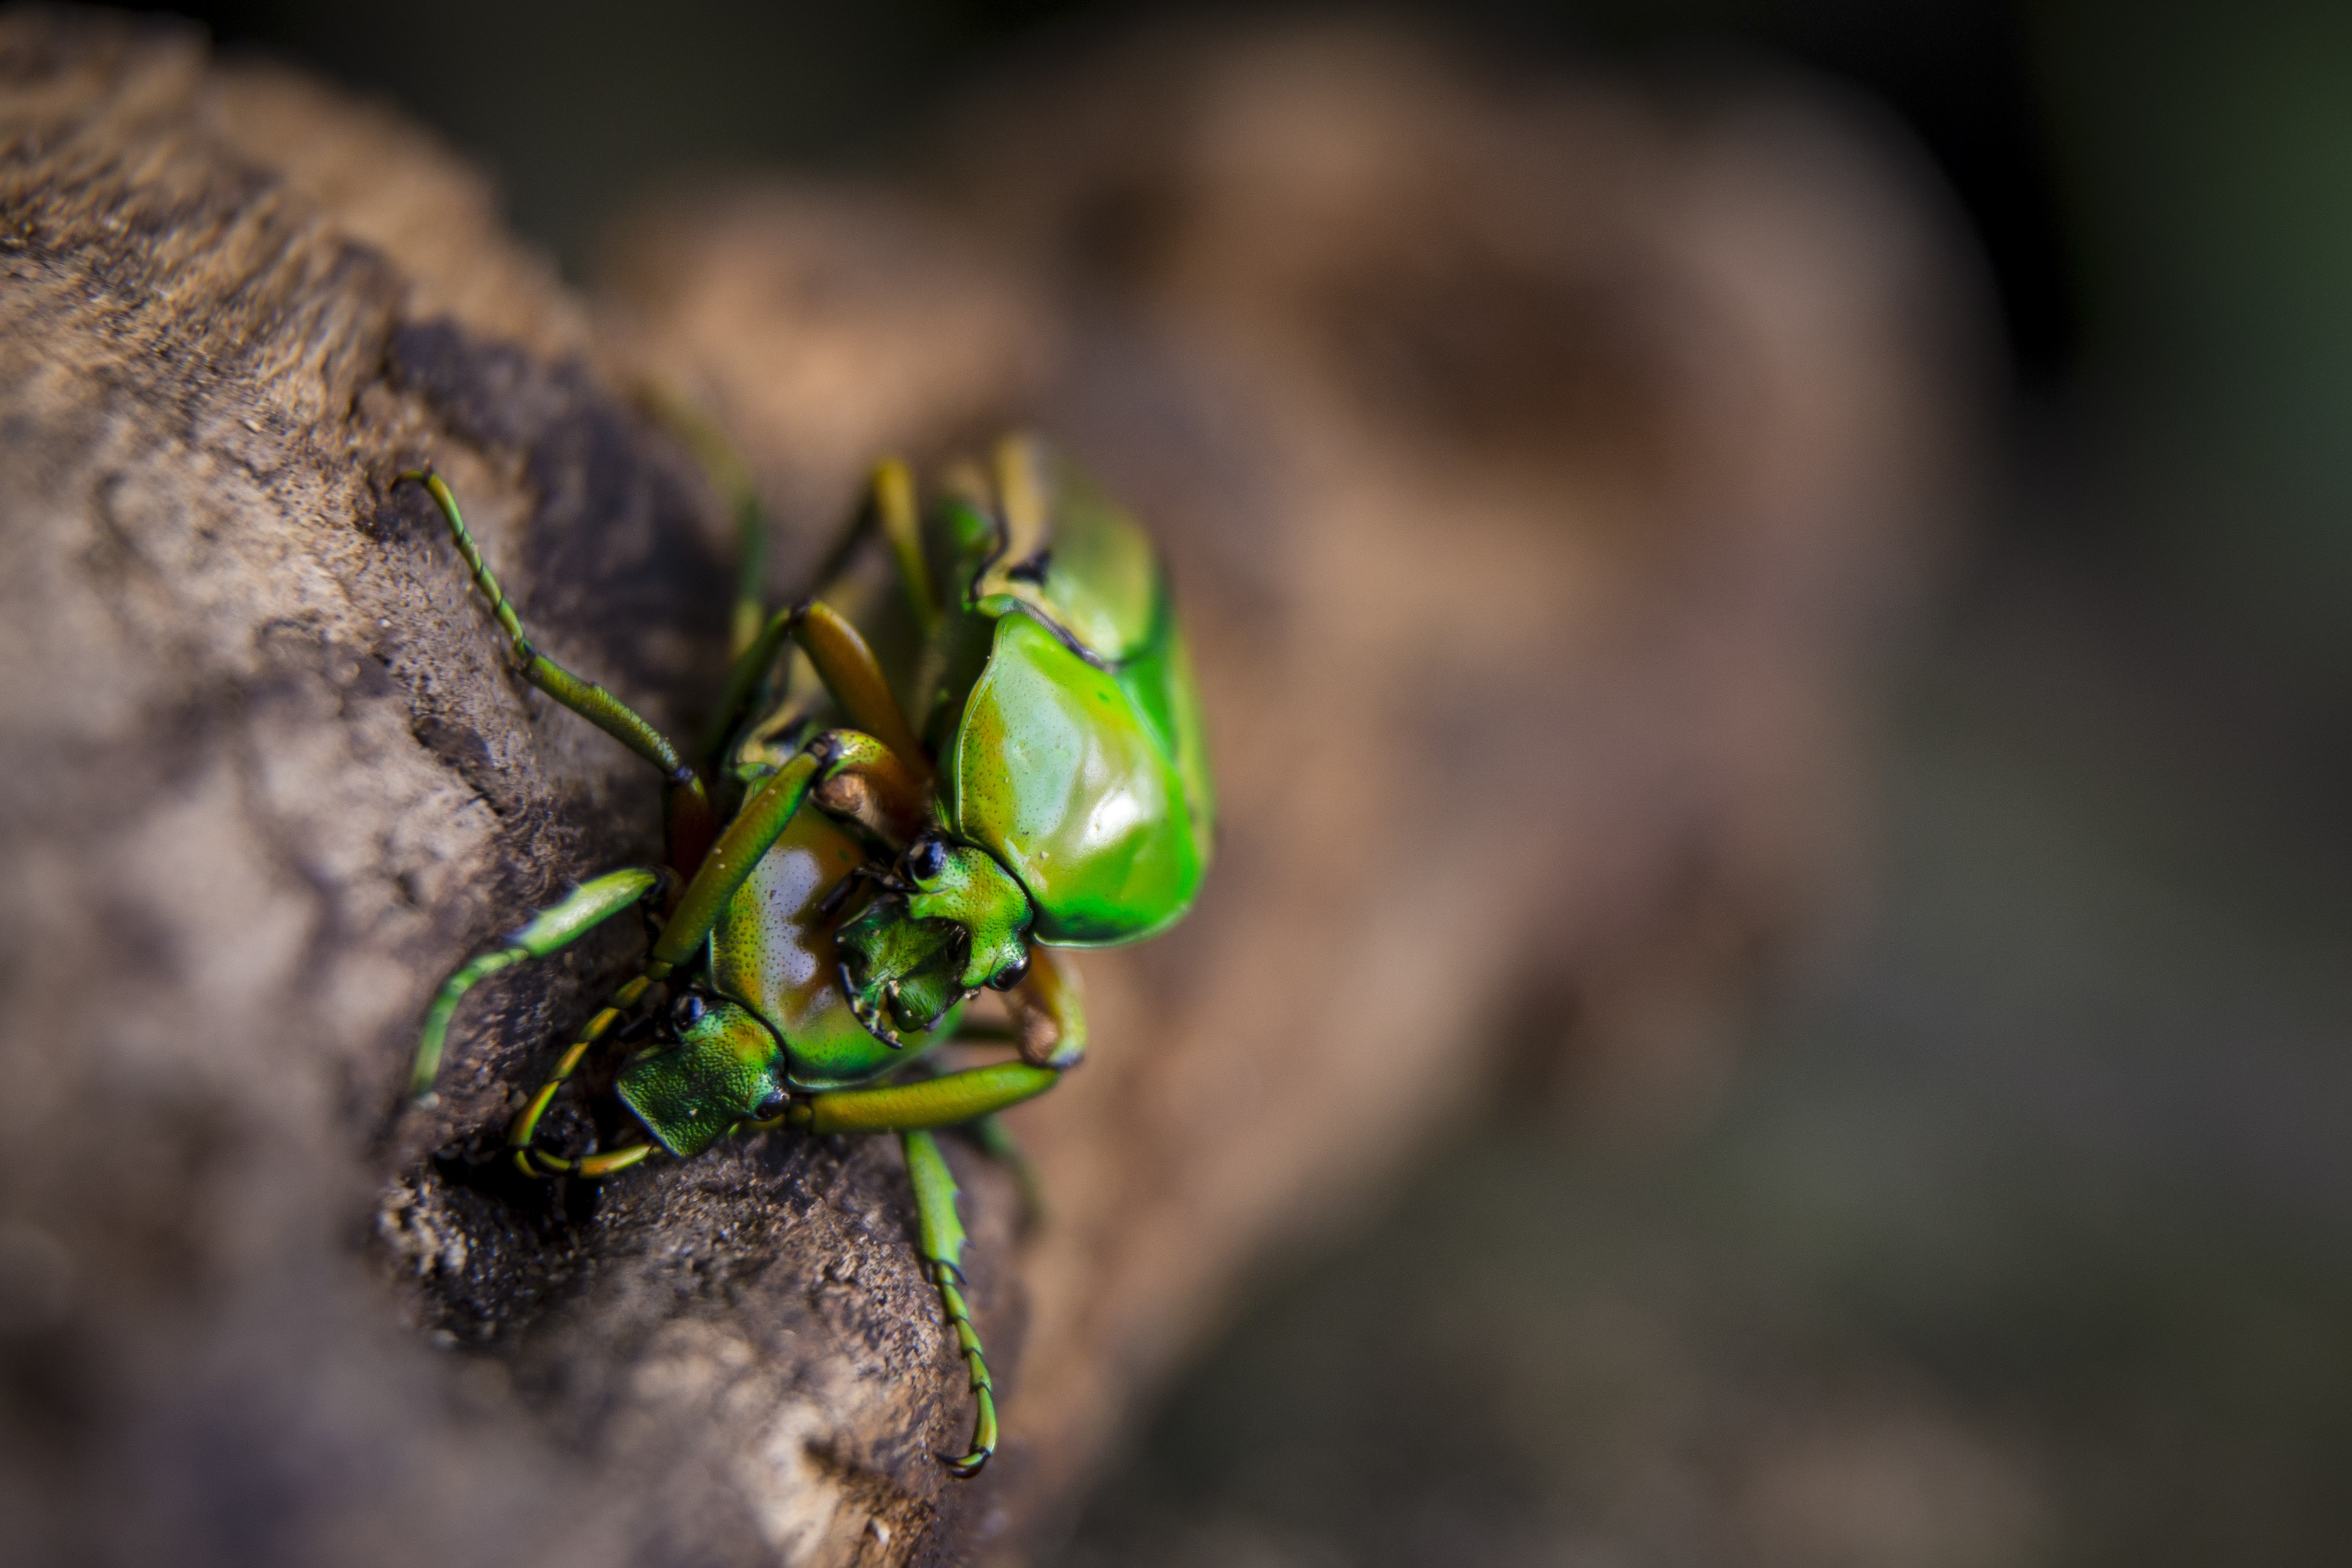
nature, photography, flower, wildlife, love, green, insect, couple, flora, fauna, invertebrate, close up, insects, reproduction, sex, macro photography, beetles, membrane winged insect